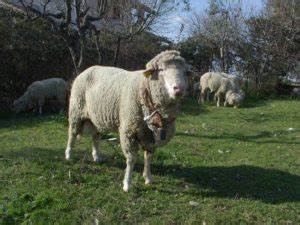
Label: pecora